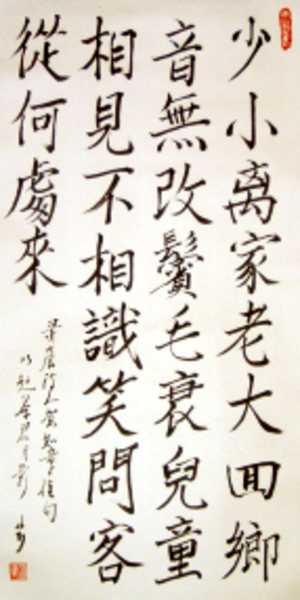
Photographie d'une Nouvelle calligraphie chinoise réalisée par Shānshān 山杉. Collection personnelle de Vincent Ramos publiée pour Wikipédia sous licence GFDL.
Les styles des sinogrammes chinois sont l'ensemble des styles graphiques pouvant être utilisés pour transcrire les sinogrammes. Lorsque la transcription est pratiquée traditionnellement, elle se fait au pinceau, l'on parle de calligraphie chinoise. Ces styles sont intrinsèquement liés à l'histoire de l'écriture chinoise et composés de plusieurs grands styles calligraphiques principaux, ayant chacun des variantes plus ou moins fines. Il existe ensuite des styles mécaniques, et depuis plus récemment des styles infographiques.